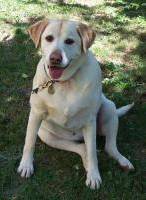
Label: dog